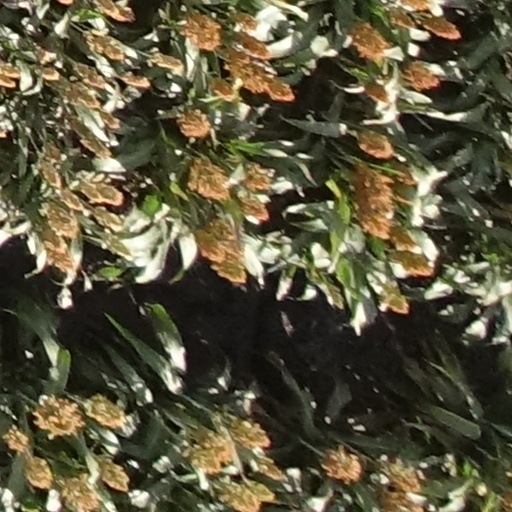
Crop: sorghum